Calistoga, California

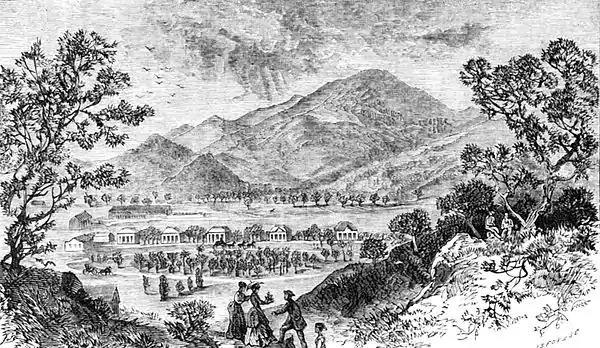
Calistoga Hot Springs in 1873

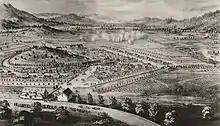
View of Calistoga,

The Upper Napa Valley was once the home of a significant population of Indigenous People, called the Wappo, during the Spanish colonial era of the late 18th century. With abundant oak trees providing acorns as a food staple and the natural hot springs as a healing ground Calistoga (Wappo: "Nilektsonoma", meaning "Chicken Hawk Place") was the site of several villages. Following Mexican Independence, mission properties were secularized and disposed of by the Mexican government with much of the Napa Valley being partitioned into large ranchos in the 1830s and 1840s. The first Anglo settlers began arriving in the 1840s, with several taking up lands in the Calistoga area.